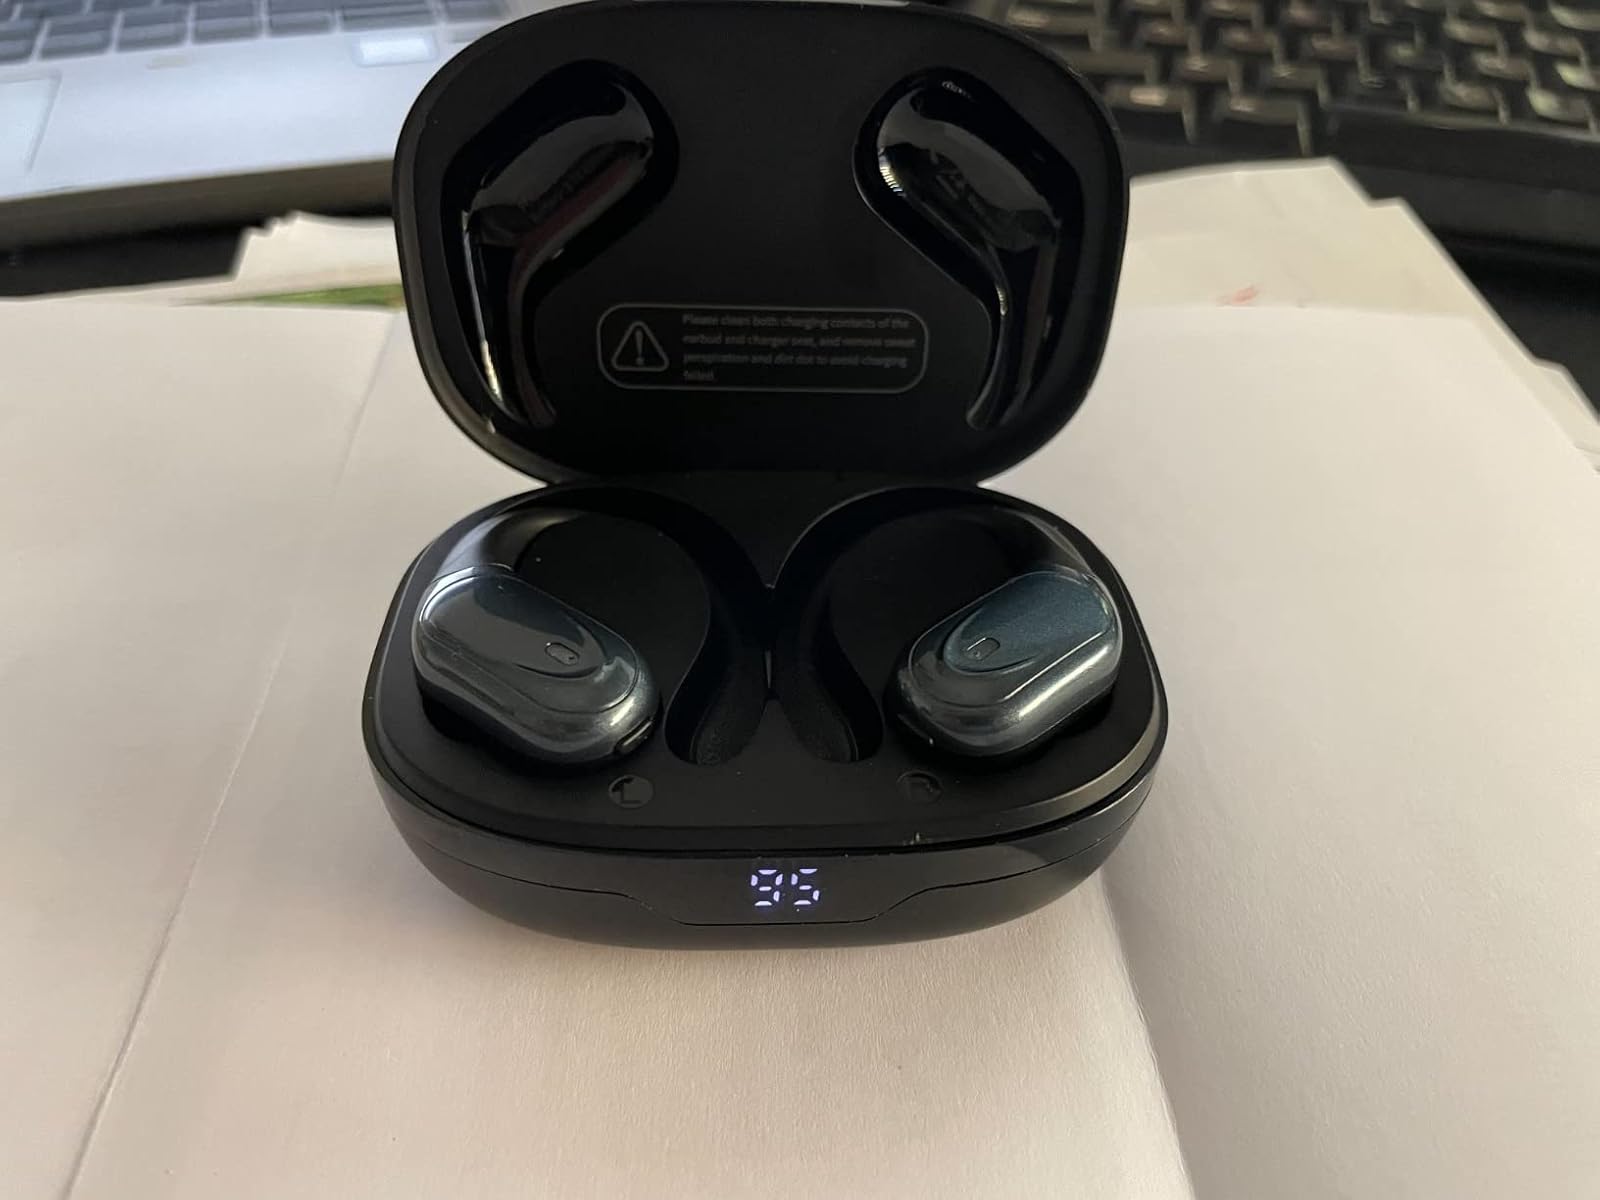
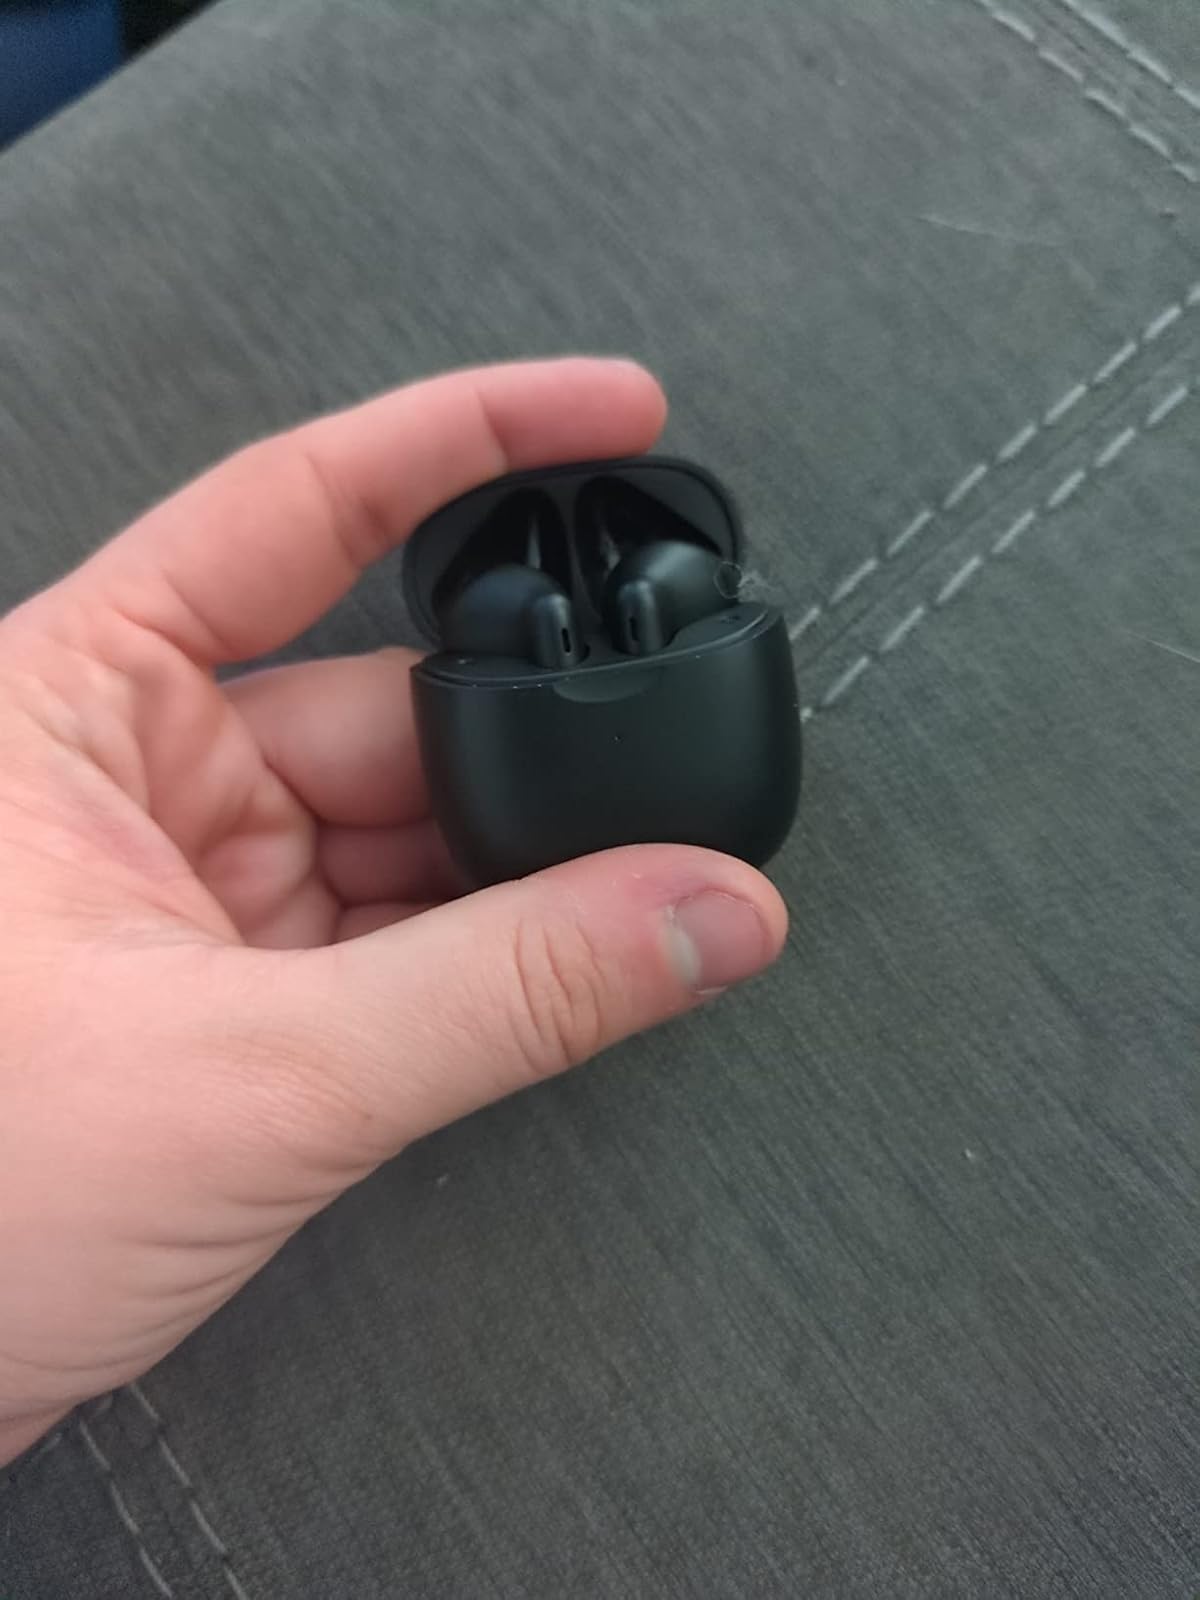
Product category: earbuds
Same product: no